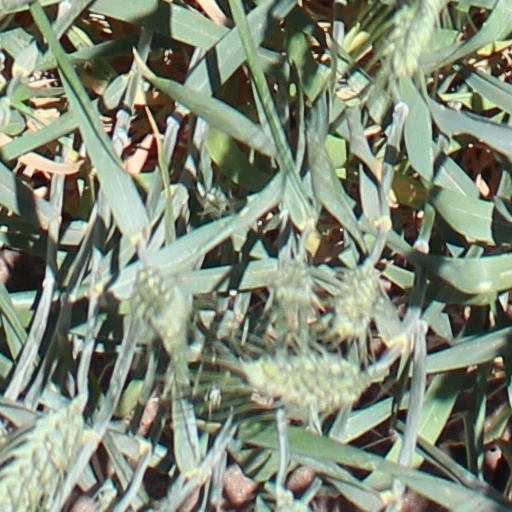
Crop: wheat